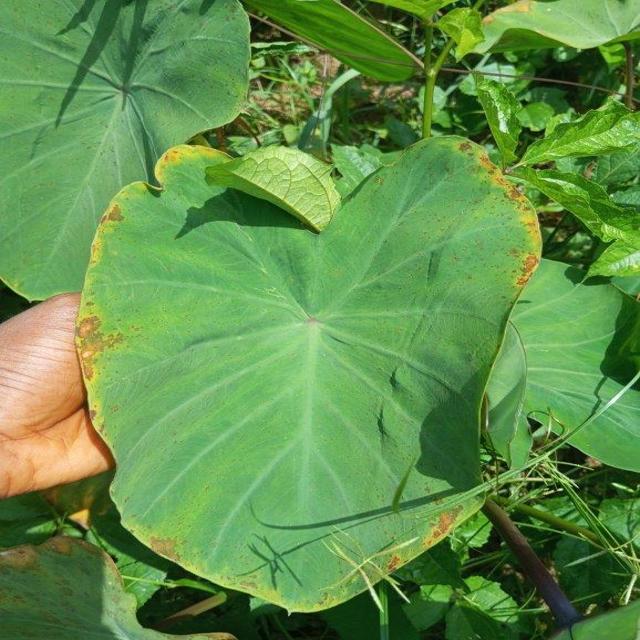
Label: Mid_Blight